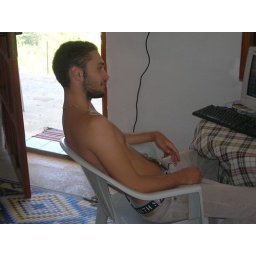
John sitting at the computer on a very hot day at the house in Gokbel, Turkiye.